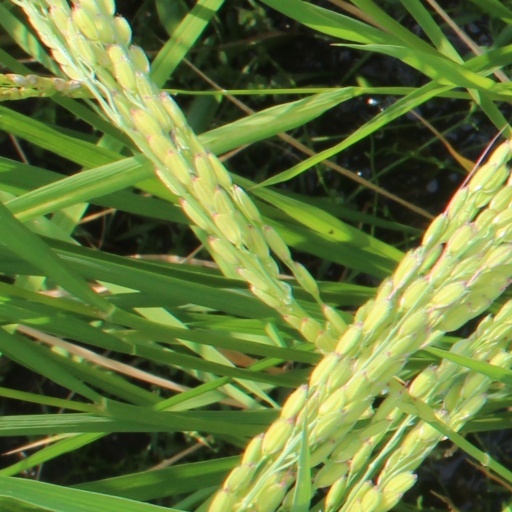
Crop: rice